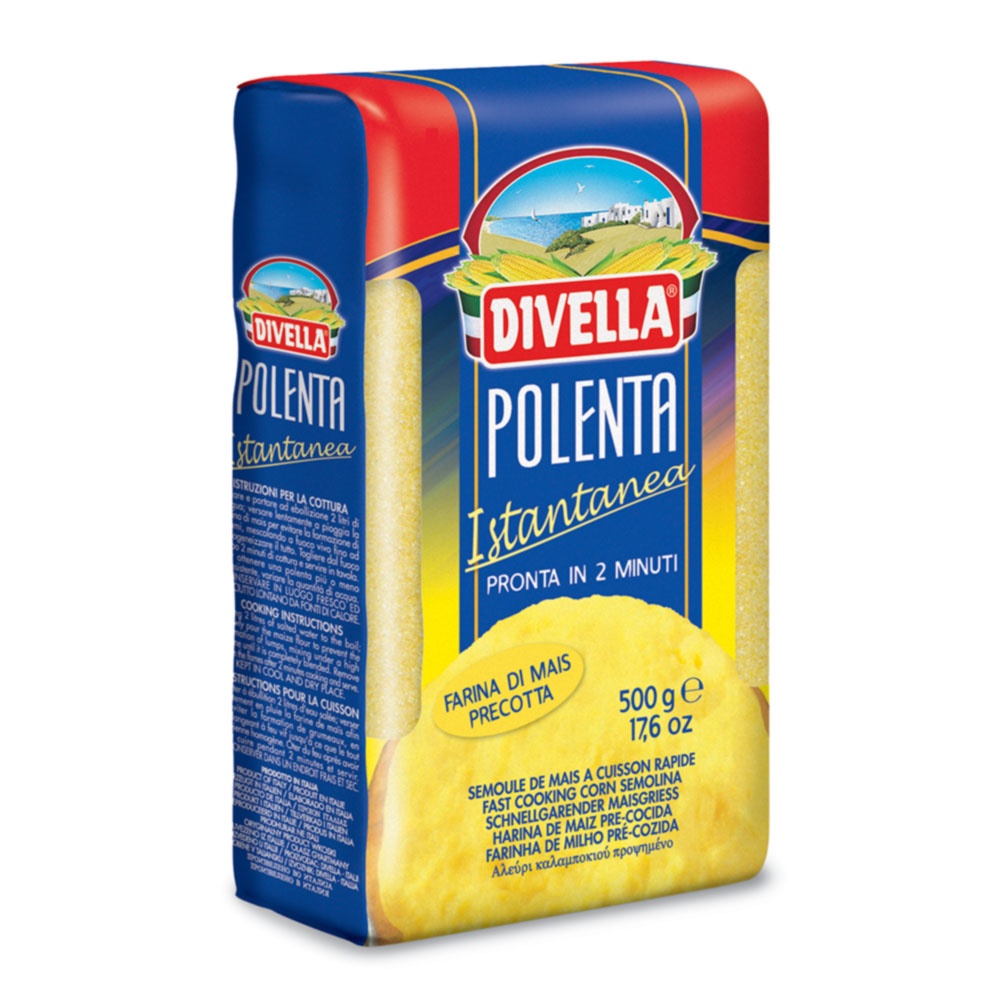
DIVELLA POLENTA ISTANTANEA 500g (16 in a box)
DIVELLA Polenta Istantanea 500g offers a quick and authentic way to prepare traditional Italian polenta. Made from finely ground cornmeal, it cooks rapidly, delivering a smooth texture and rich flavor ideal for both classic and innovative dishes. Perfect for chefs seeking convenience without compromising quality, this product ensures consistent results every time. Available in a box of 16 packs, it suits professional kitchens and catering needs efficiently.
Brand: Itabites
Category: Food, Beverages & Tobacco > Food Items > Grains, Rice & Cereal > Oats, Grits & Hot Cereal